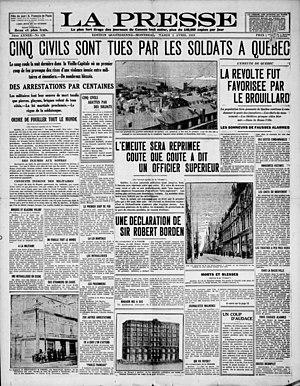
Une du quotidien La Presse de Montréal du mardi 2 avril 1918 à propos des émeutes de Québec (28 mars-1er avril 1918) dans le cadre de l'opposition à la Conscription. Pour le contexte, voir Rénald Lessard, ""Il y a cent ans
L'émeute de Québec s'est déroulée à Québec dans le contexte de la crise de la conscription entre le 28 mars et le 2 avril 1918.
Les réfractaires refusent des obligations légales pour contester l'armée ou, globalement ou circonstanciellement, la Défense nationale ou d'autres formes de réquisition.
L'objection de conscience est une attitude individuelle de refus d'accomplir certains actes requis par une autorité lorsqu'il sont jugés en contradiction avec des convictions intimes de nature religieuse, philosophique, politique ou sentimentale. Une telle objection, mûrement réfléchie ou plus spontanée, exprime une difficulté de se conformer à une situation, voire un reproche ou une accusation, et peut être un acte illégal occasionnant des poursuites et des châtiments pénaux. L'objection de conscience est un aspect universel de la liberté de conscience, qui s'inscrit dans un effort historique de l'humanité pour mieux circonscrire le pouvoir des autorités civiles et religieuses, et même des pouvoirs économiques.